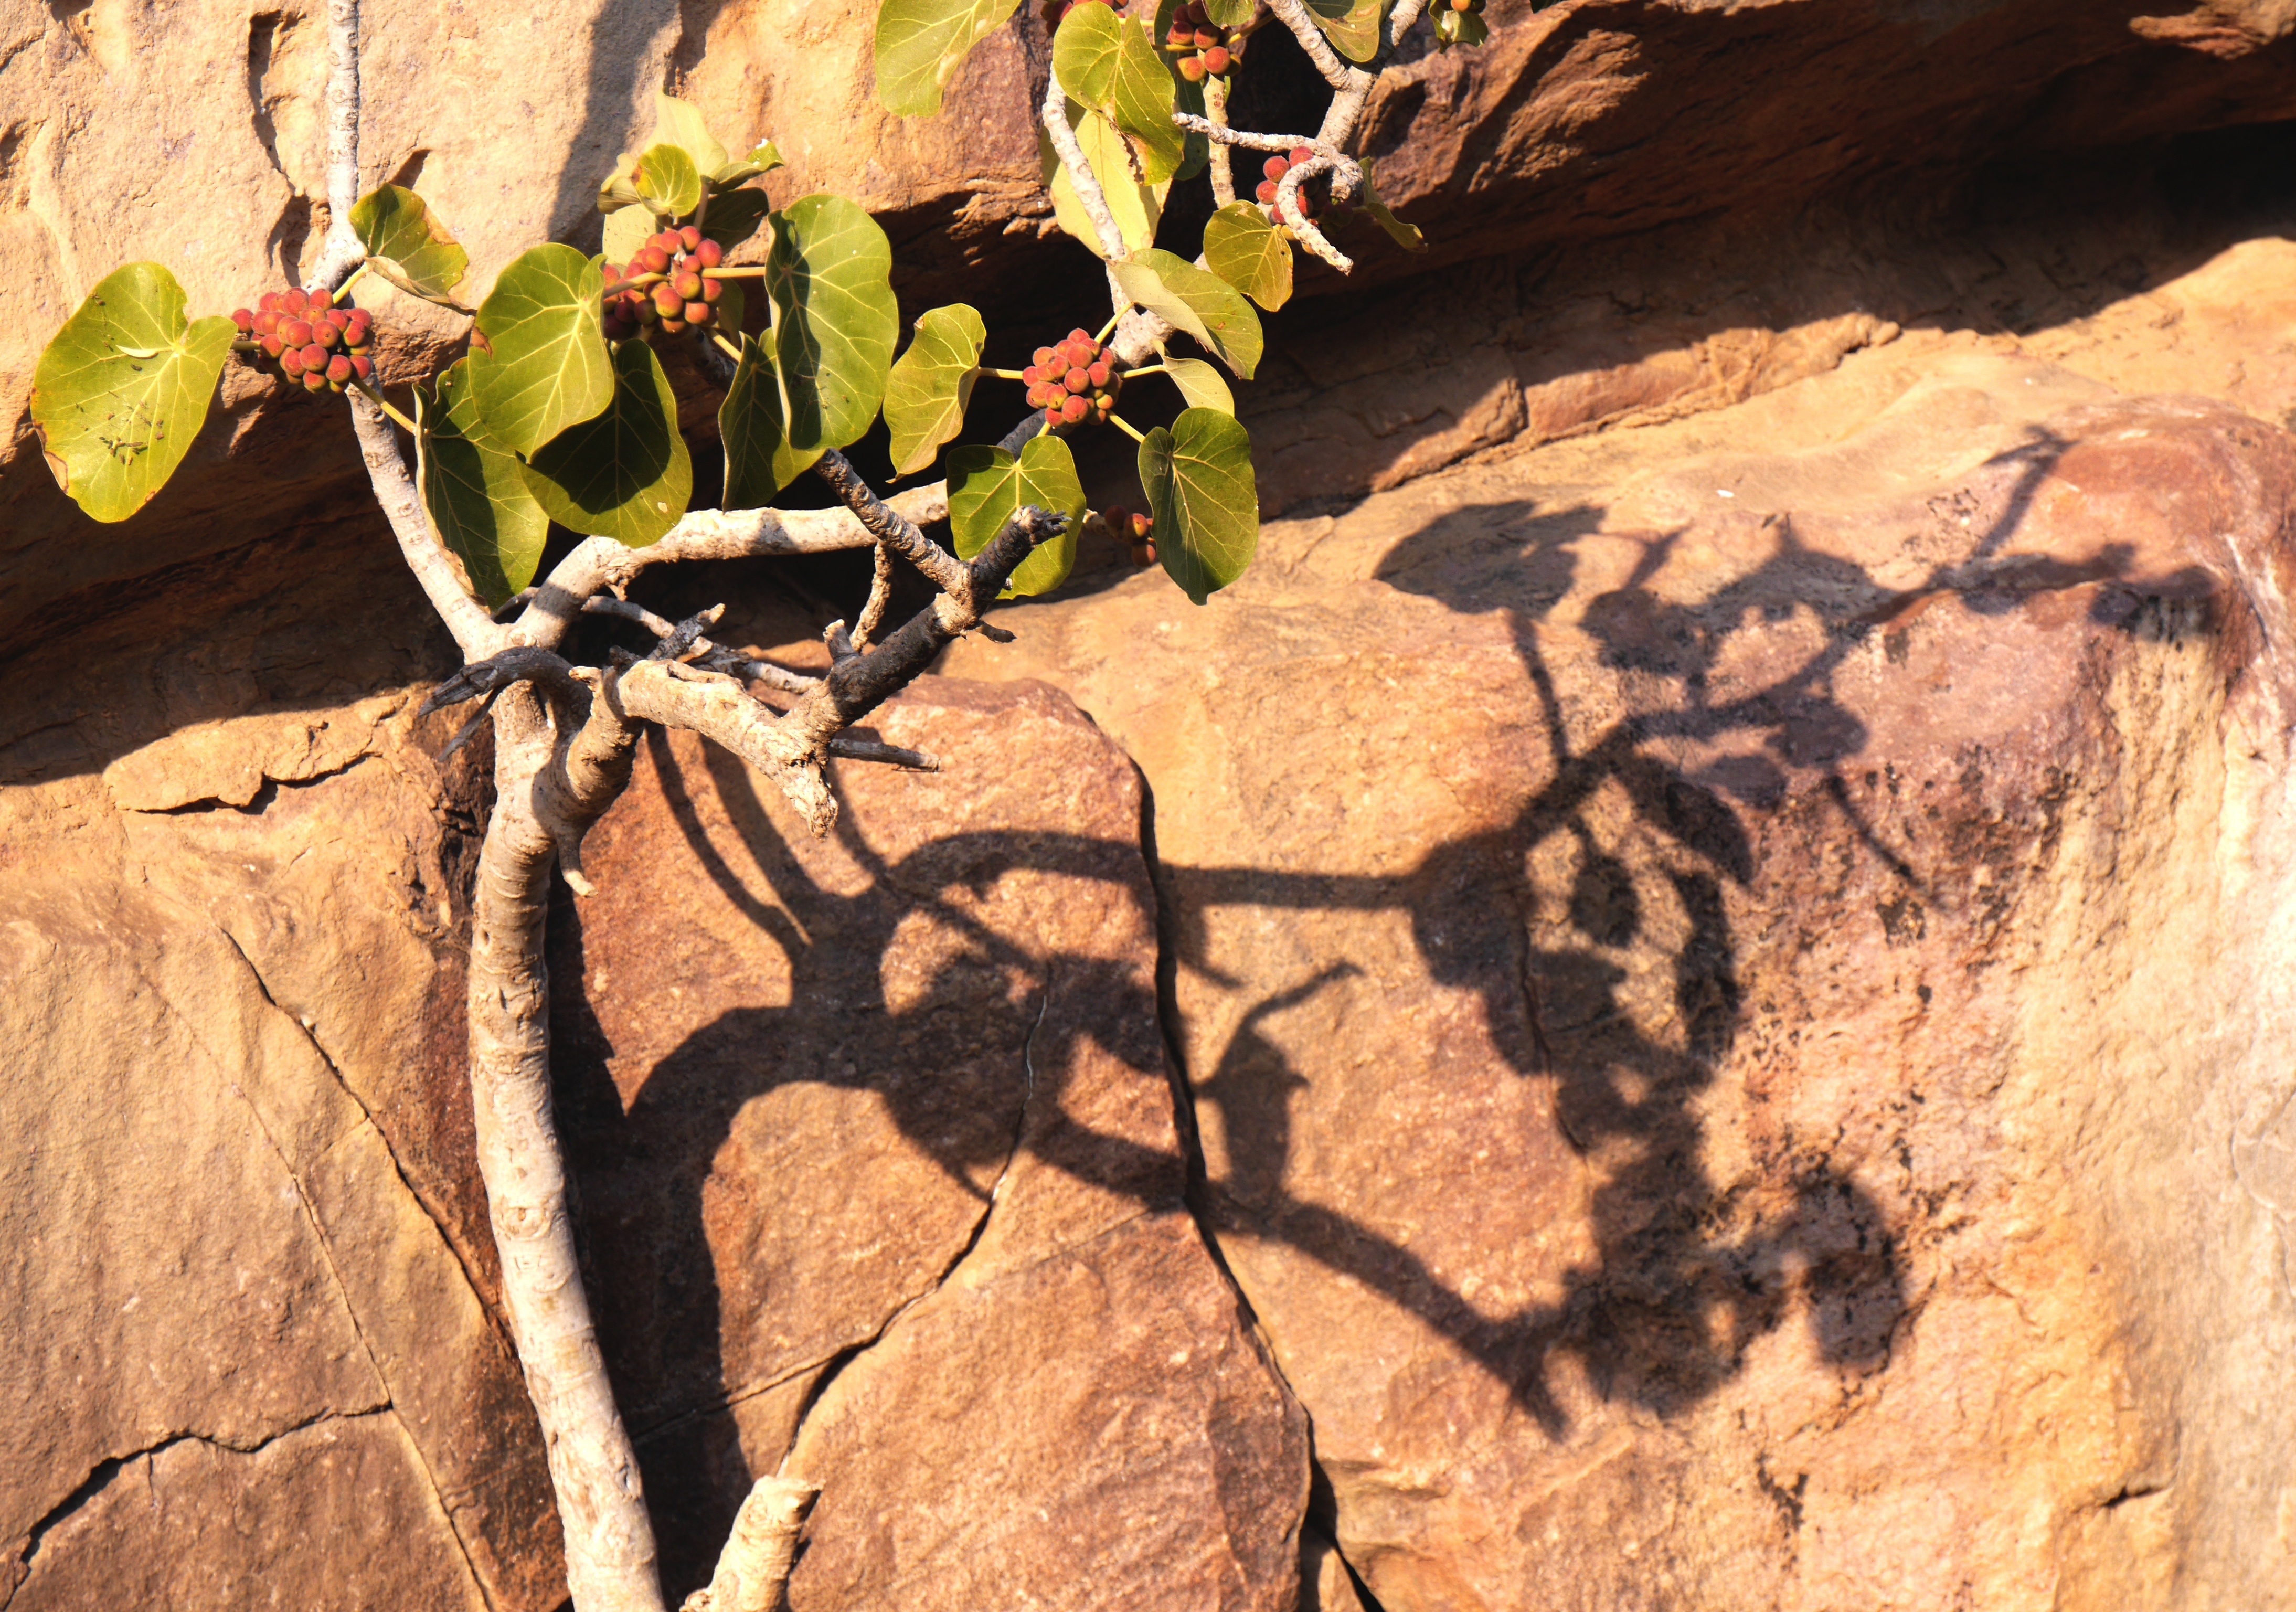
nature, branch, leaf, flower, stone, wildlife, shadow, soil, flora, fauna, hispanic, than life artist